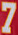
Number: 7